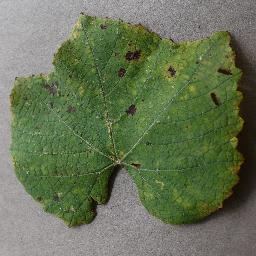
Label: Grape___Leaf_blight_(Isariopsis_Leaf_Spot)